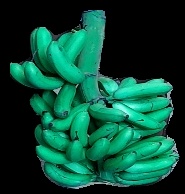
Variety: rasbale
Grade: grade1